Star Wars Arcade

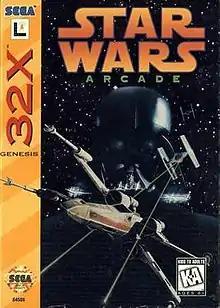
North American 32X cover art

Star Wars is a 1993 arcade game developed by Sega and based on the original "Star Wars" trilogy. Combining elements of "A New Hope" and "Return of the Jedi", the game has players pilot a Rebel starship and battle against the forces of the Empire. Sega developed "Star Wars" for their Model 1 system, the same arcade hardware that powered "Virtua Fighter" and "Virtua Racing". Like those two titles, the graphics in "Star Wars" are rendered entirely using polygons. The game was given a home port under the name Star Wars Arcade, as an exclusive for the Sega 32X's launch in 1994.